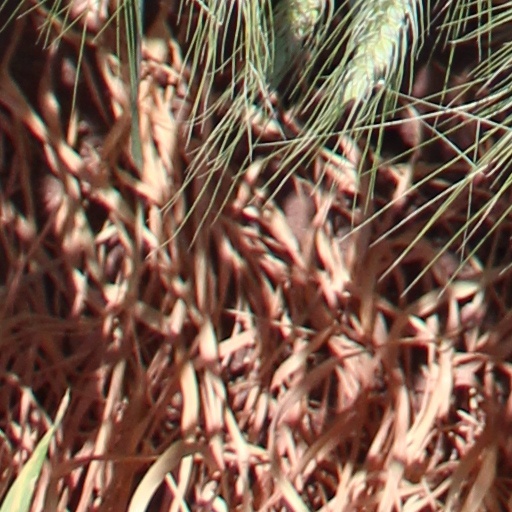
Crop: wheat